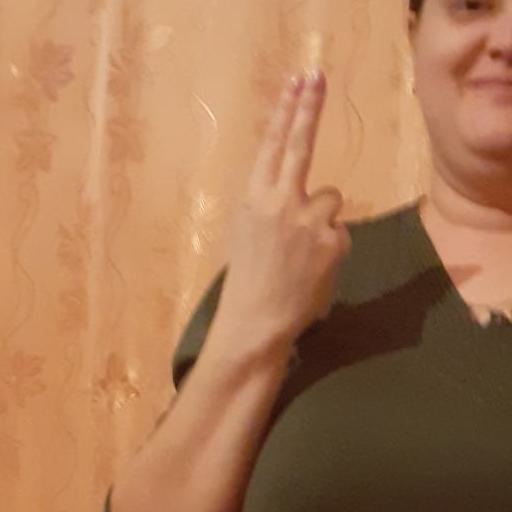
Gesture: two_up_inverted